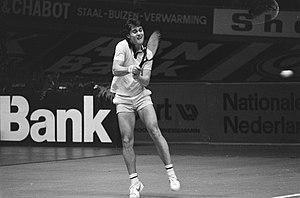
Gene Mayer, né le 11 avril 1956 à Flushing, est un joueur de tennis professionnel américain.